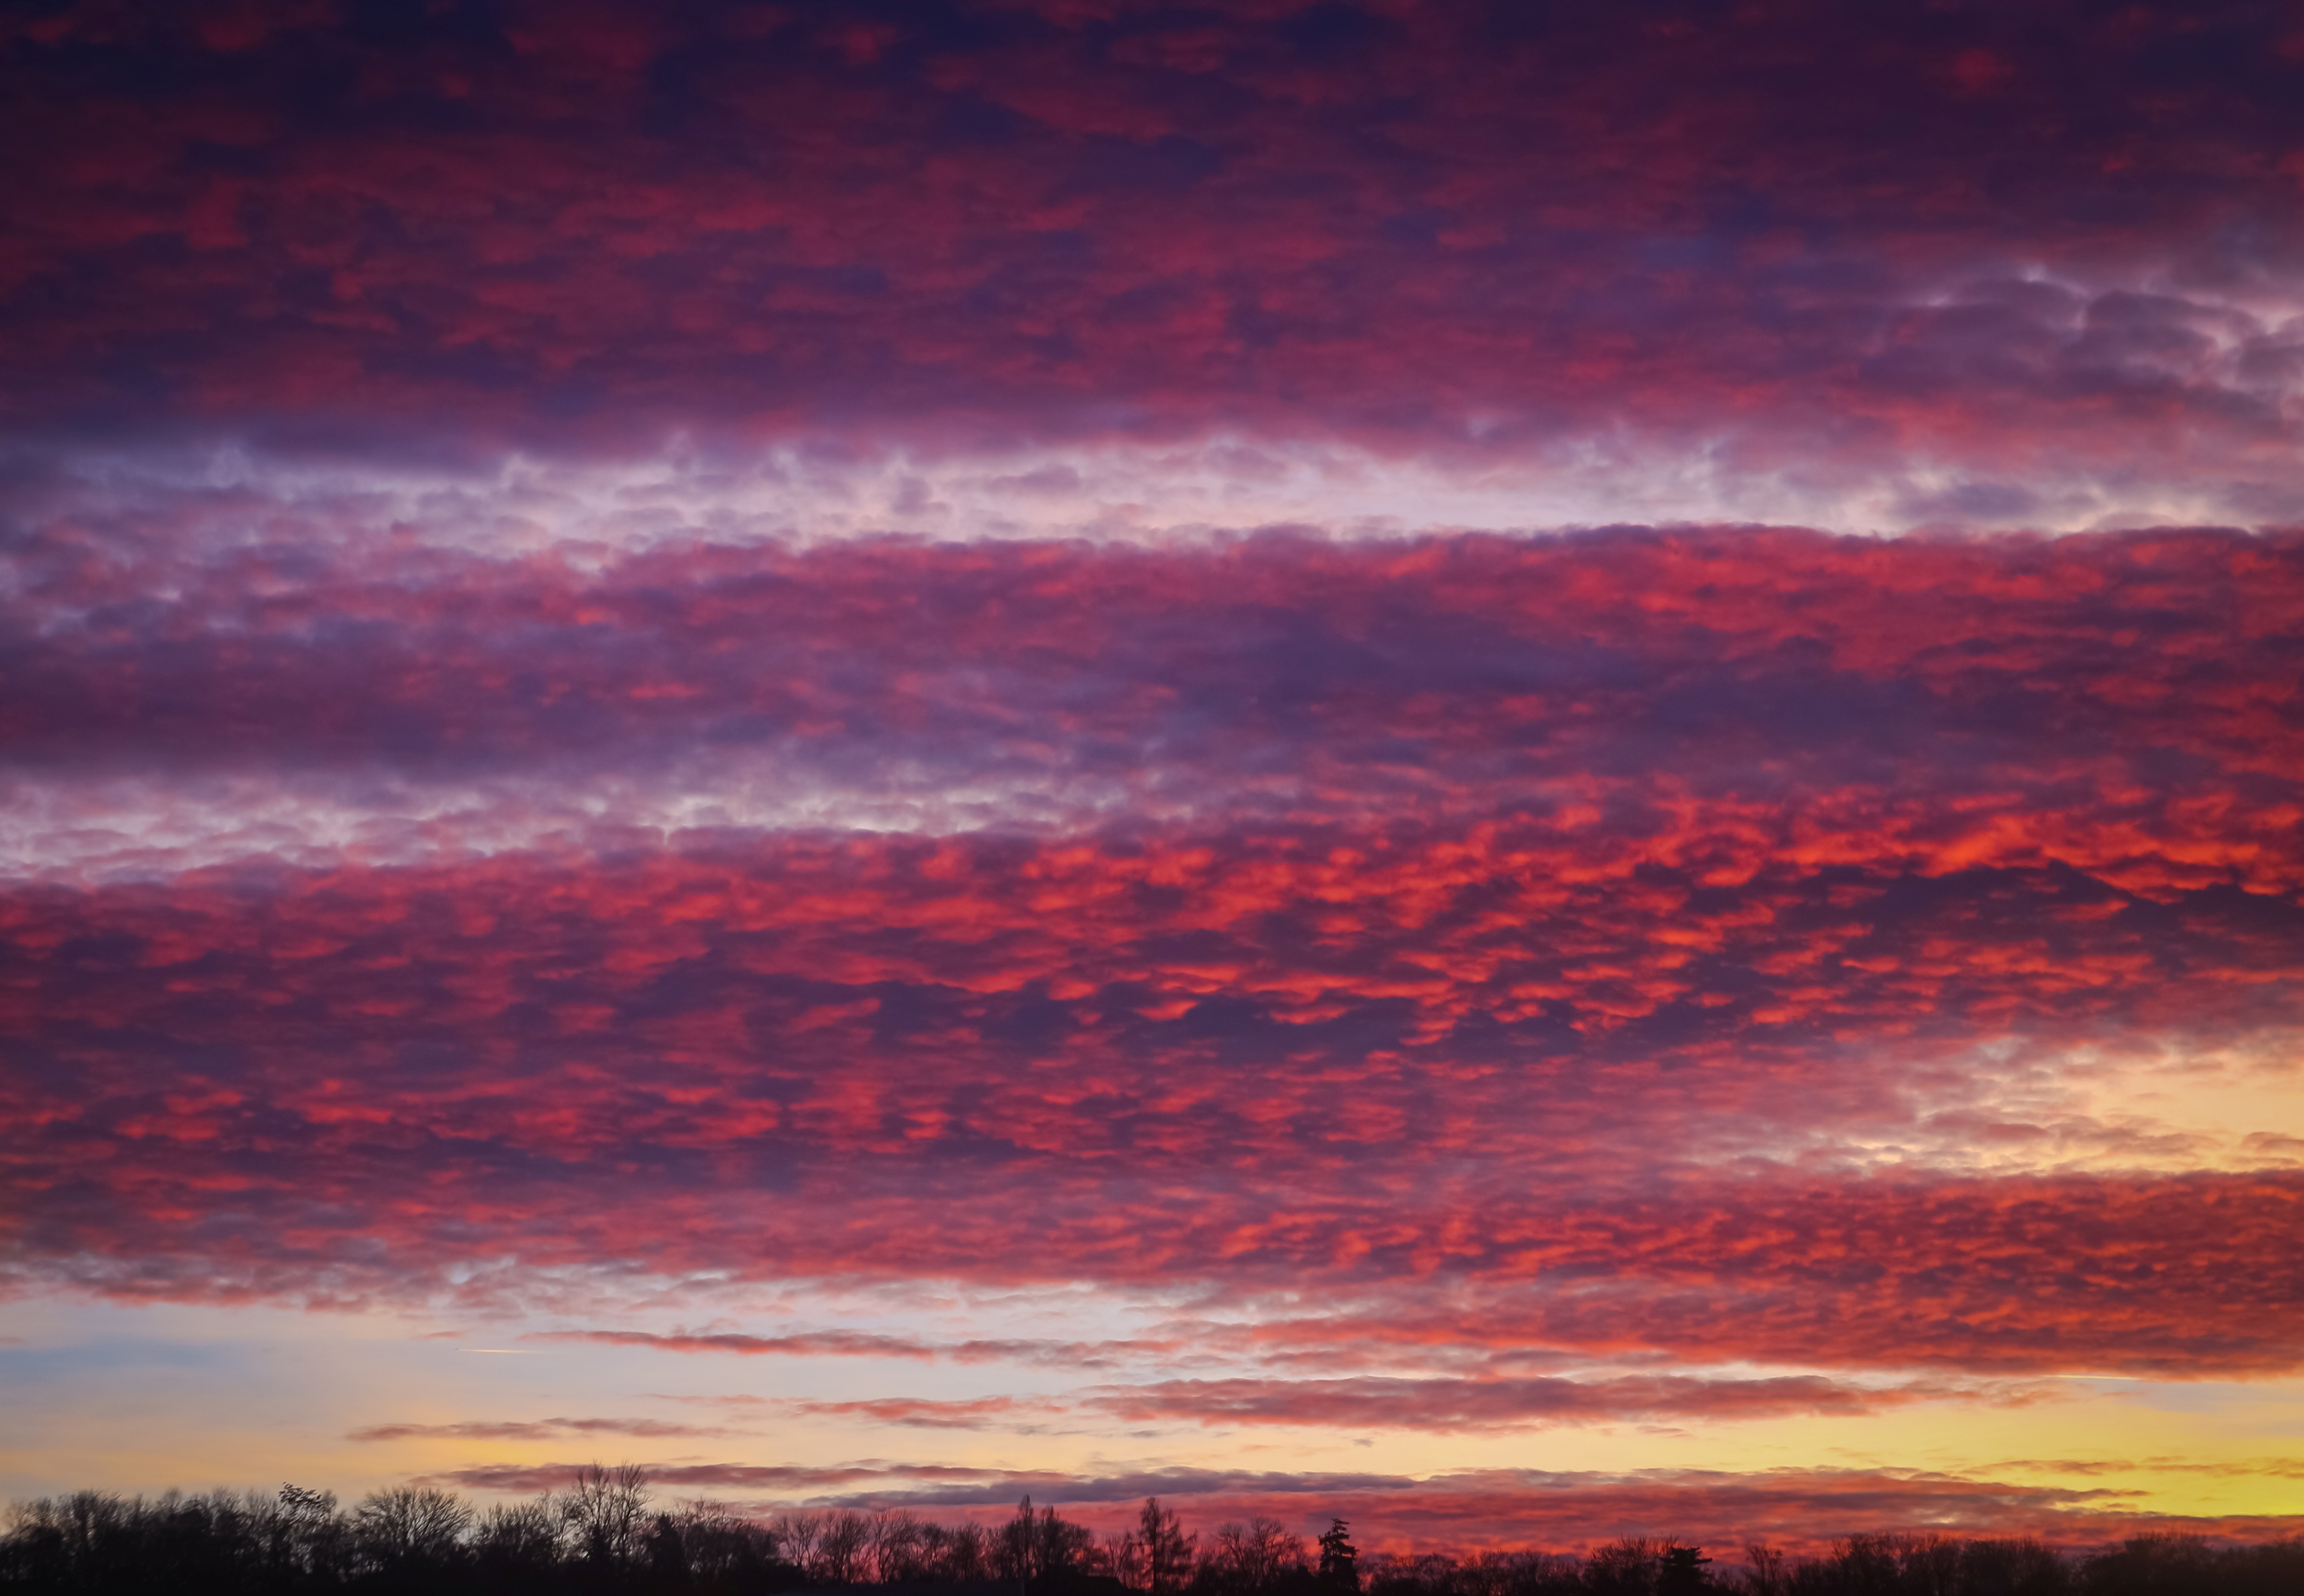
landscape, nature, horizon, cloud, sky, sun, sunrise, sunset, morning, dawn, atmosphere, solitude, dusk, evening, heaven, autumn, romance, glow, trees, west, clouds, fade, afterglow, evening sky, red sky at morning